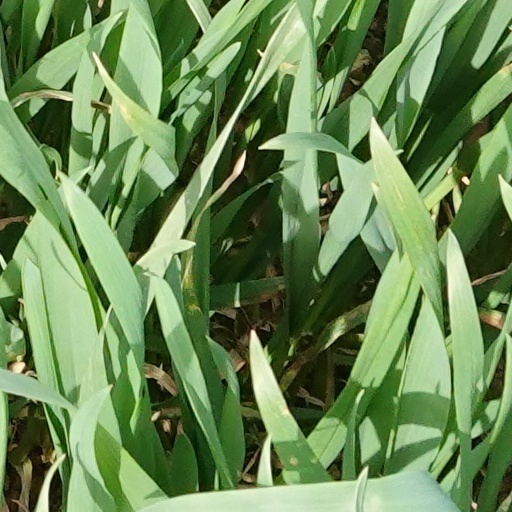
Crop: wheat